Bait al Hikmat

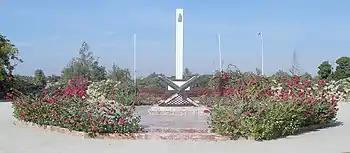
Architectural detail in front of the entrance to Bait al-Hikmat

Hamdard Foundation Pakistan has published more than 250 research publications in collaboration with Bait al-Hikmah and is publishing four International Standard Journals: Hamdard Sehat, Hamdard Medicus, Hamdard Islamicus and the Journal of Pakistan Historical Society. Through the publication of these International Standard Journals, Bait al-Hikmah has established an international exchange relationship with all the leading institutions, organization, universities and libraries of the world. In exchange of these Journals Bait al-Hikmah is also receiving thousands of periodicals and books.